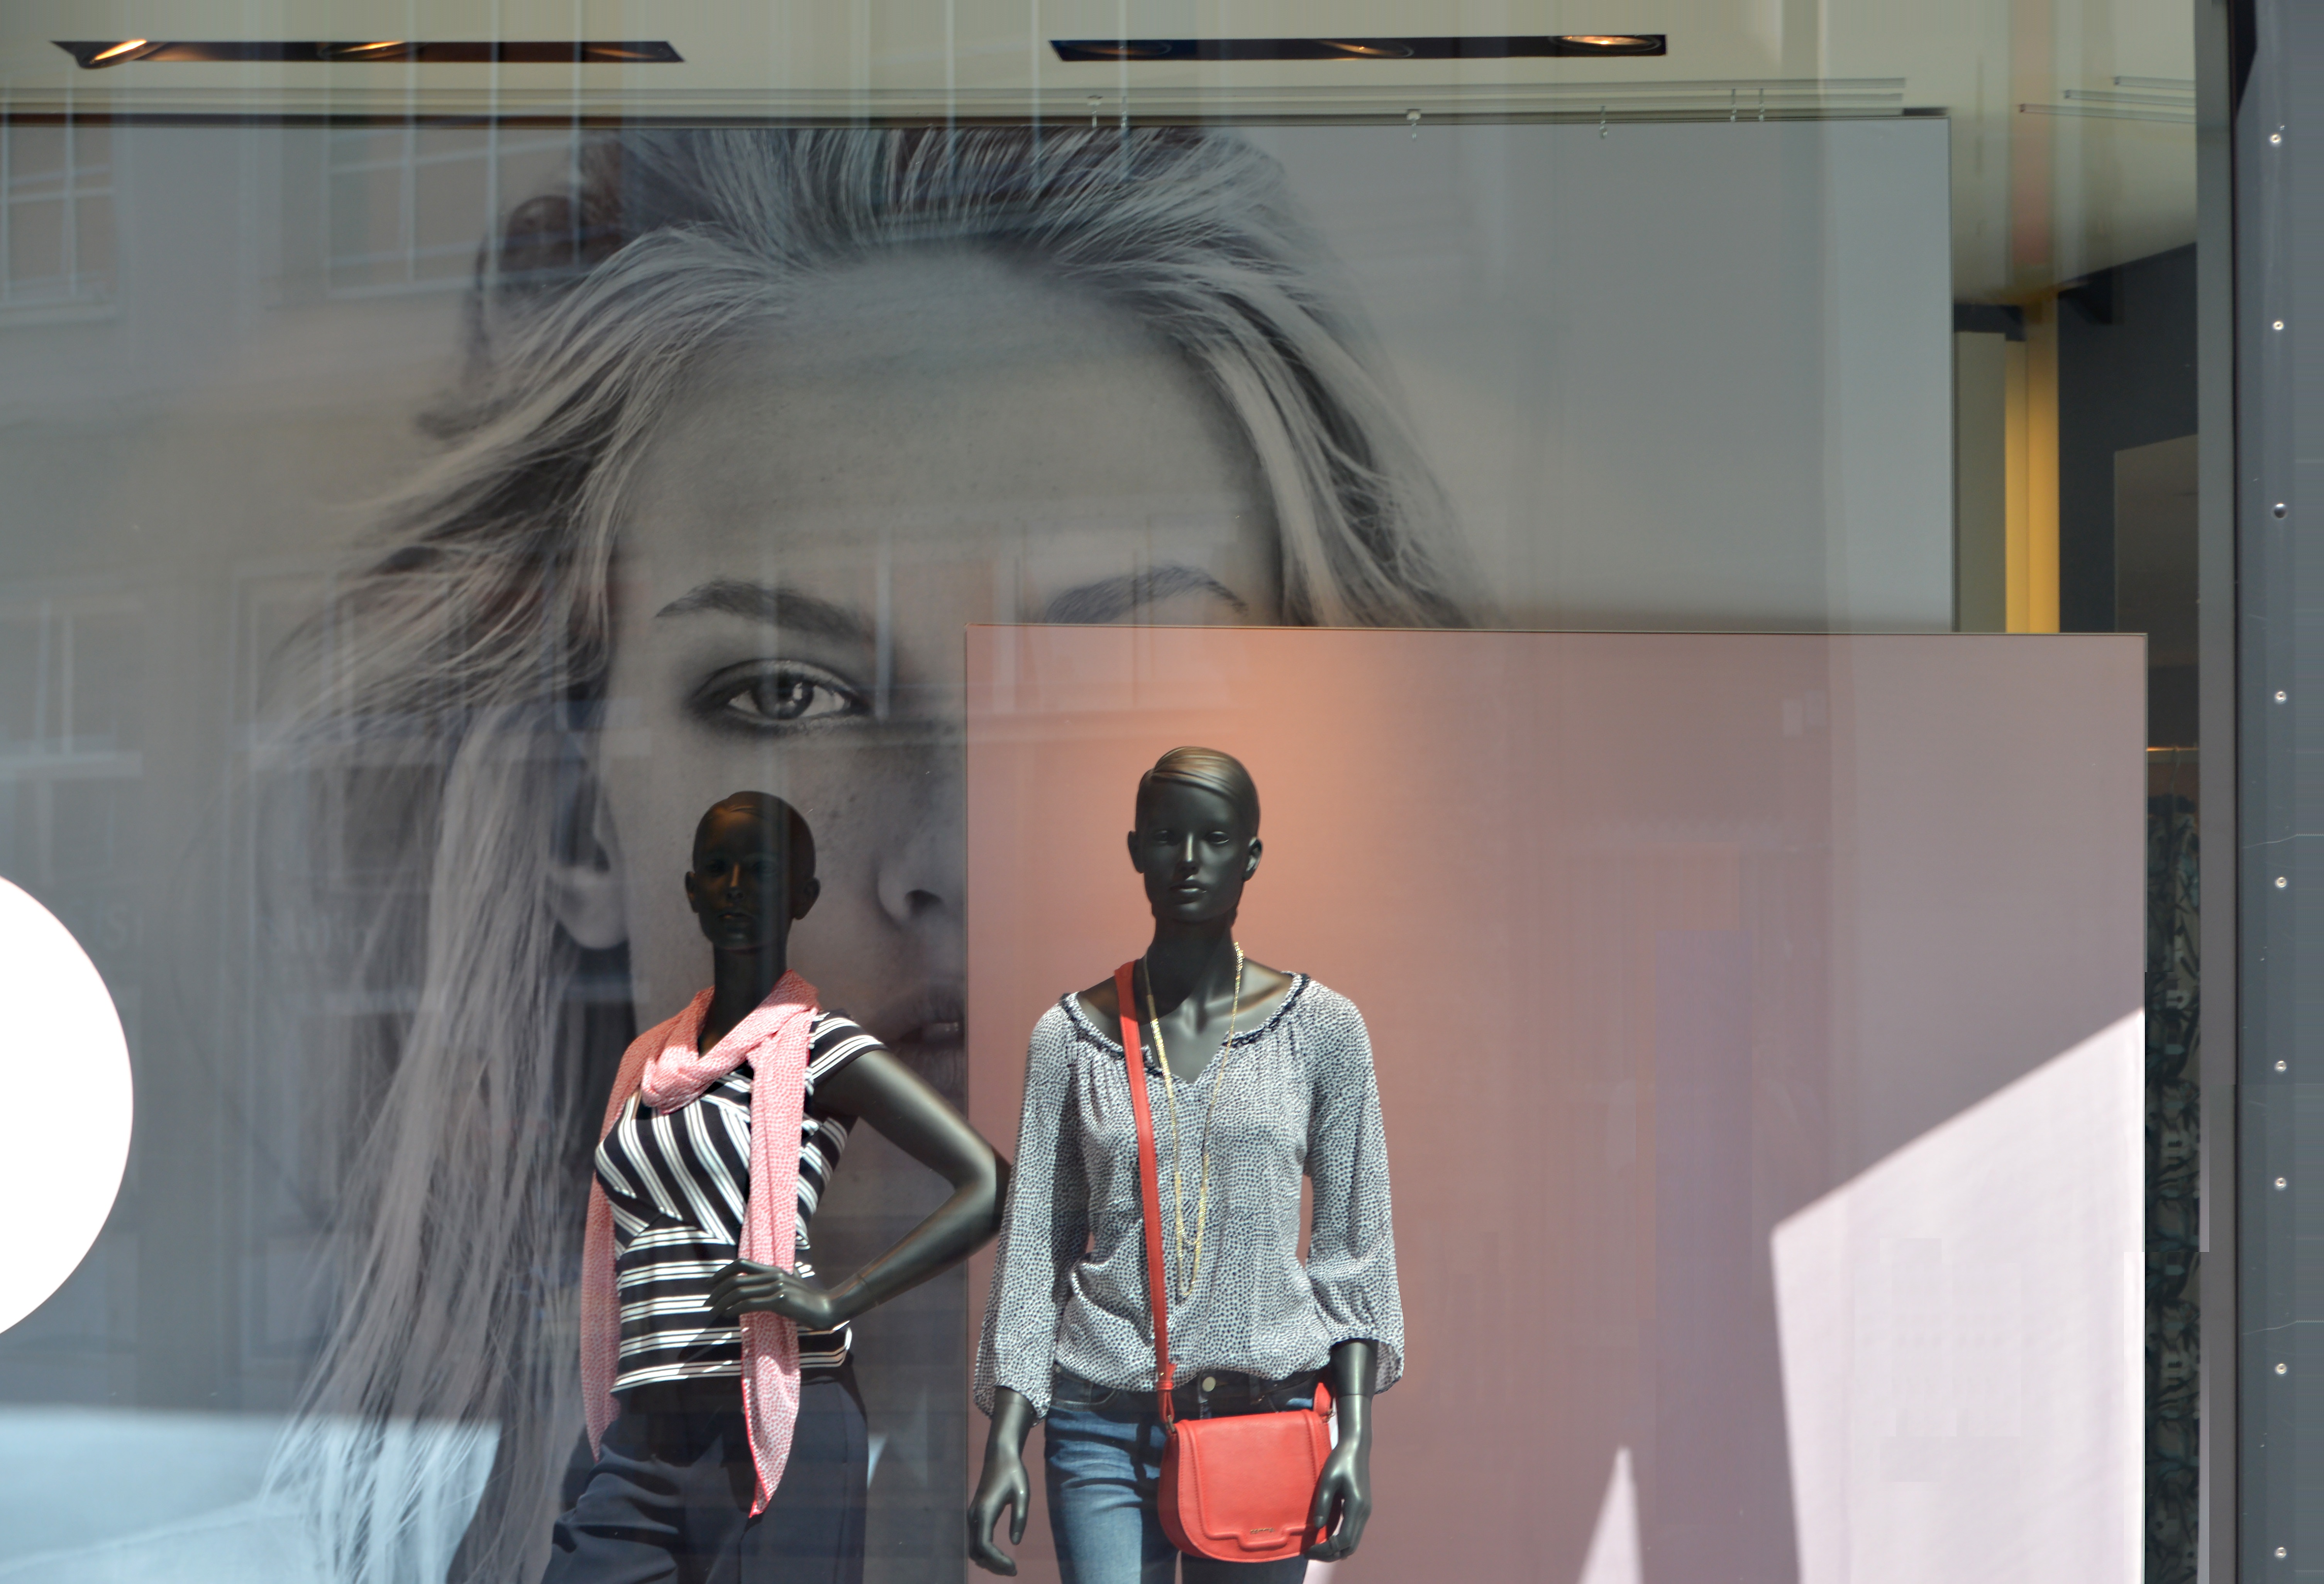
window, glass, advertising, decoration, fashion, clothing, shopping, modern, doll, art, design, elegant, image, figures, fashionable, fashion industry